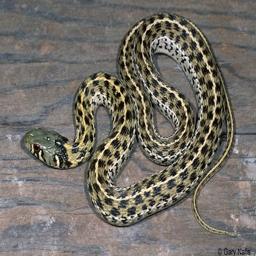
Animal: snakes